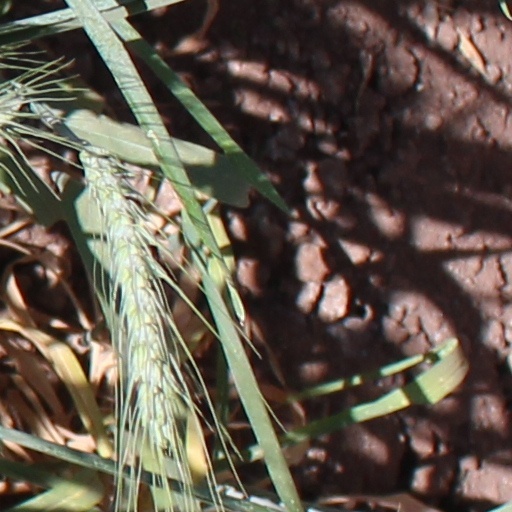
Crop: wheat